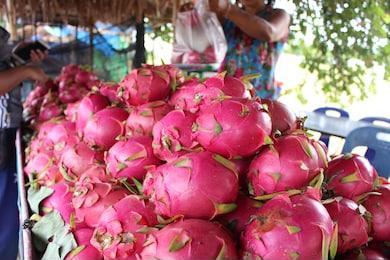
Label: Dragonfruit